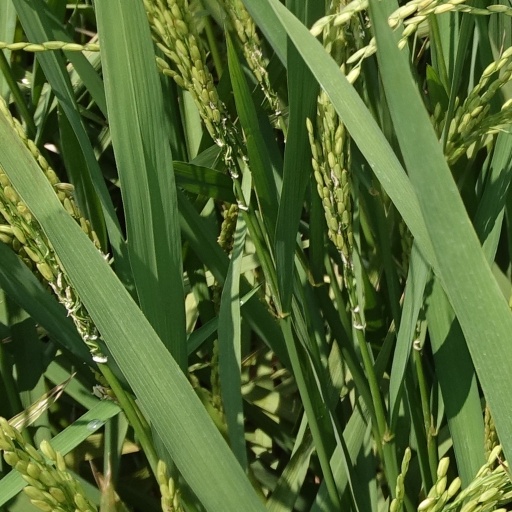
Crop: rice